Jiuta Wainiqolo

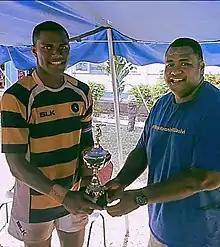
Wainiqolo in 2018 playing for Ratu Kadavulevu School Under 19

His RKS Under 18 team was undefeated from the Eastern Zones and right up to the Deans Trophy finals, and was declared winners during the 2017 Deans rugby competition, beating QVS. Wainiqolo was voted Best Center, and was therefore selected for the Schoolboys Under 18 tour to Australia. That Fiji Schoolboys tour also had current Flying Fijian debutant Simione Kuruvoli and Crusaders winger Leicester Fainga'anuku for the New Zealand Under 18.